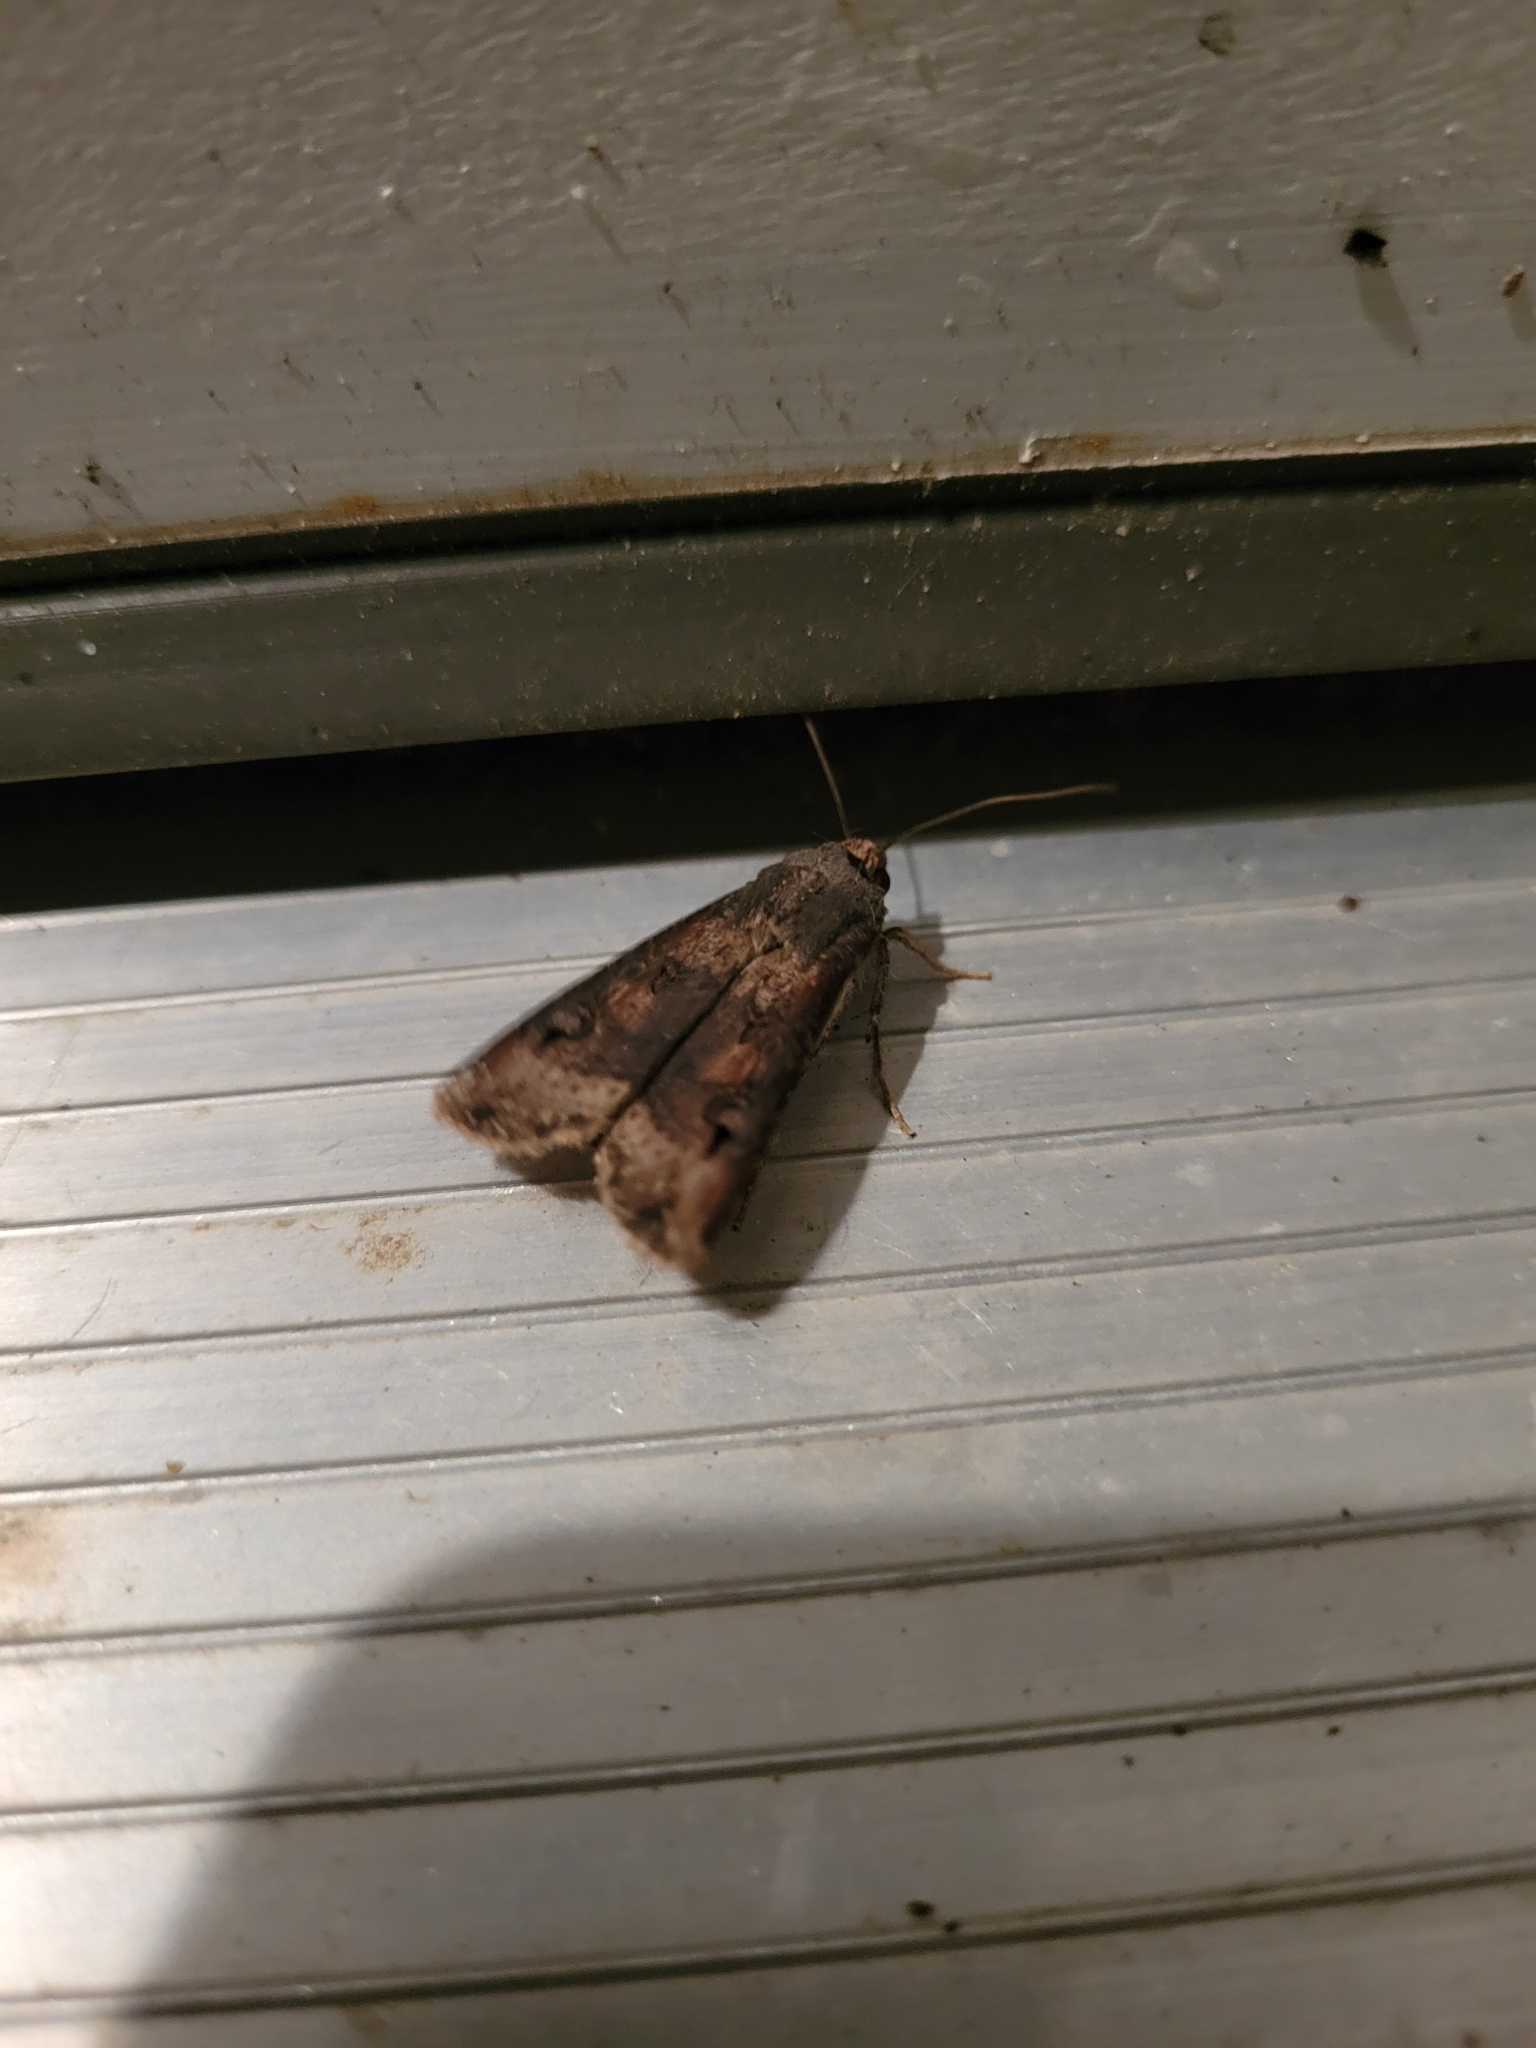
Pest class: cutworms